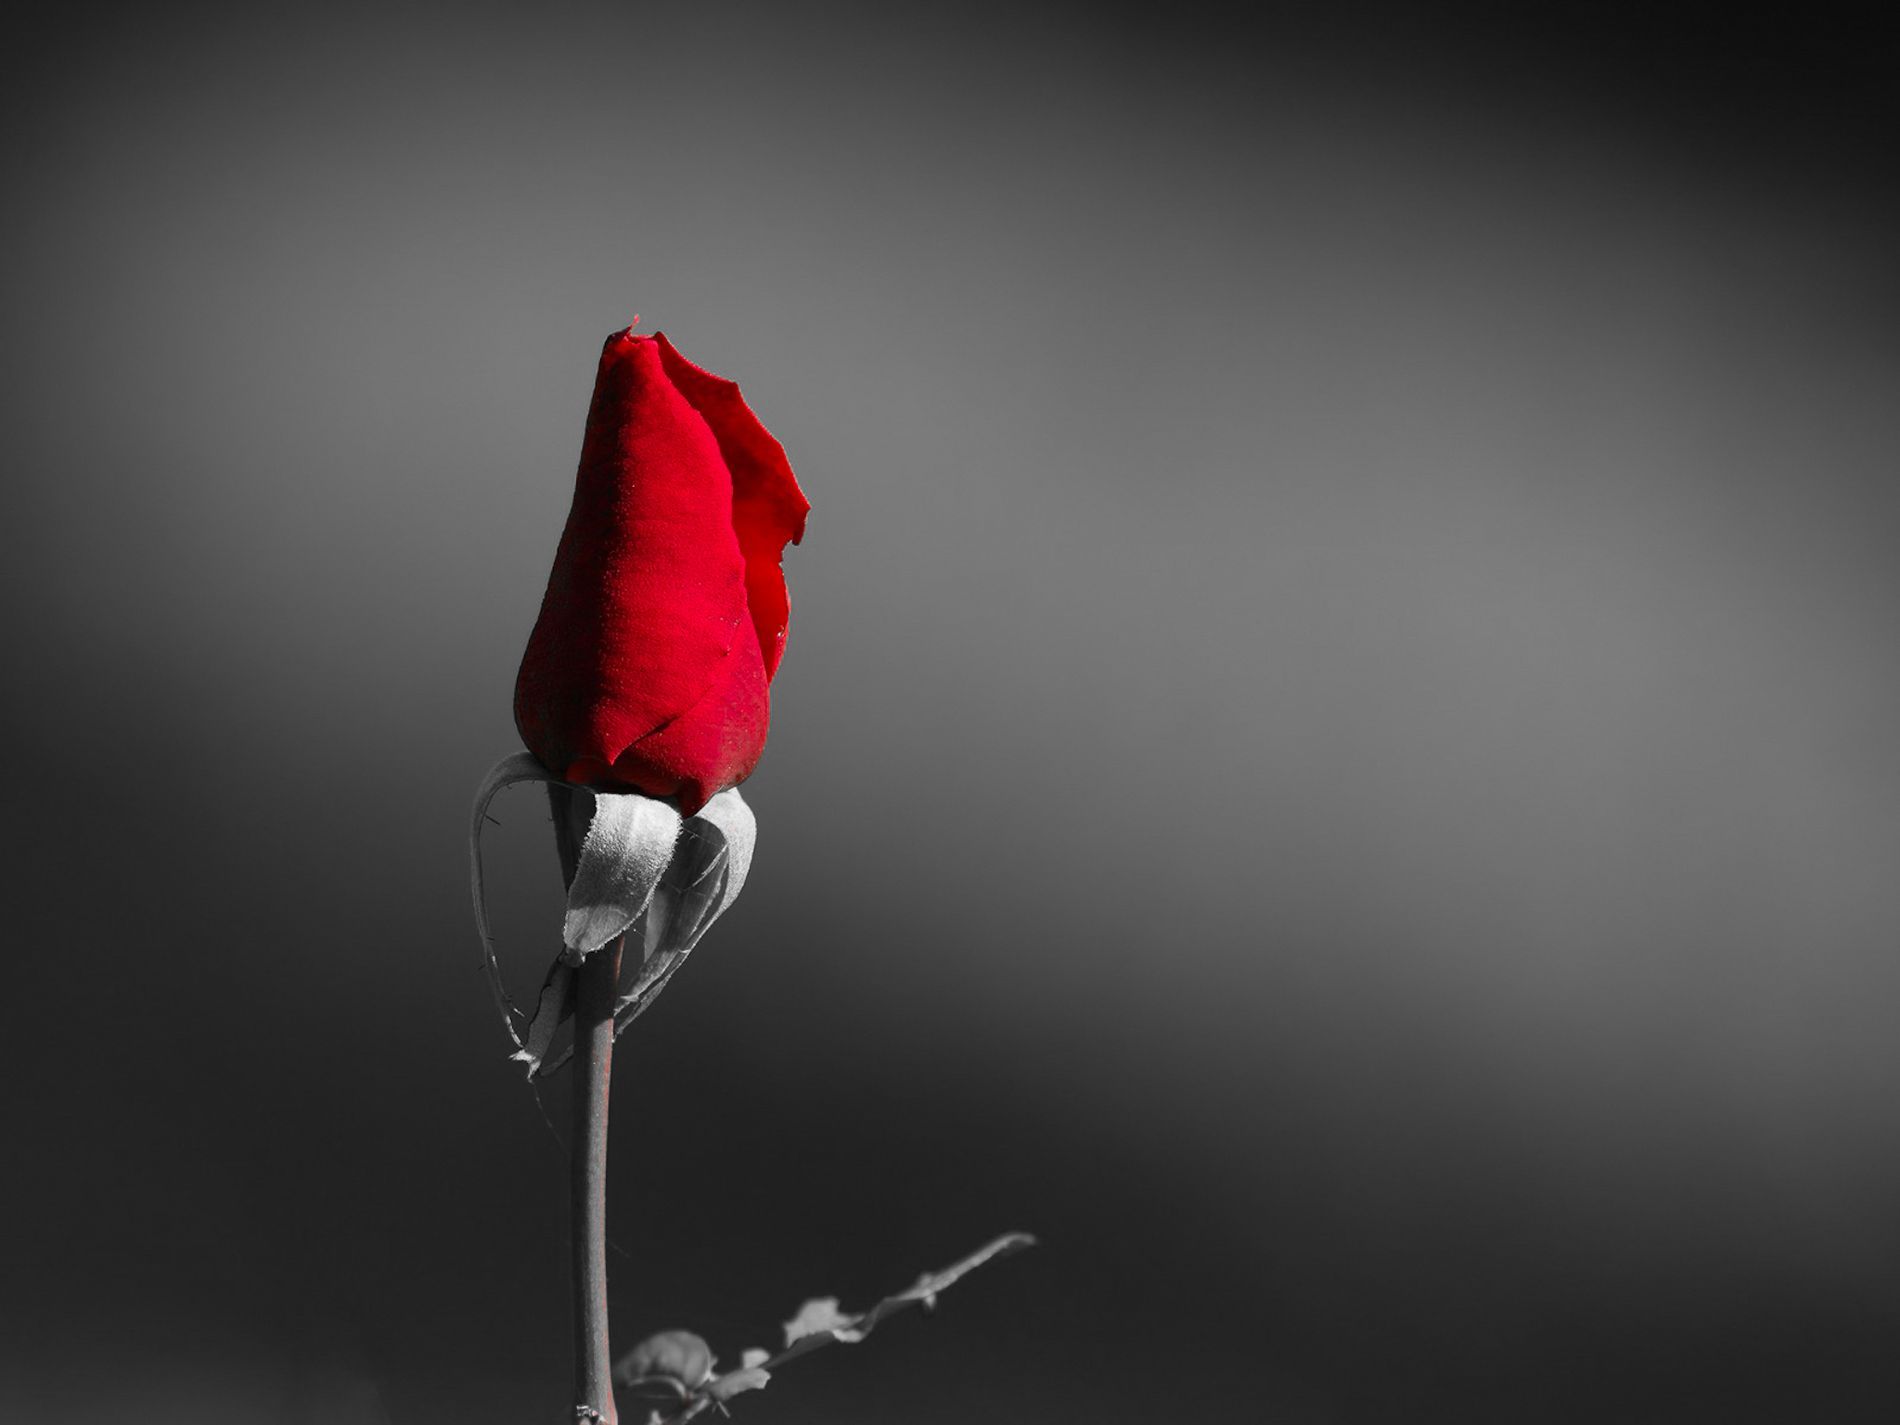
red rose bud
A landscape photo shows a bright red rosebud standing out alone against a pale gray background.
A medium shot focuses on the beauty of a glowing red rosebud, which serves as a vibrant splash of color in a monochromatic gray environment, creating a strong visual contrast.
Labels: Flower, Plant, Rose, Petal, Animal, Bird, Bud, Sprout, black background, gray background